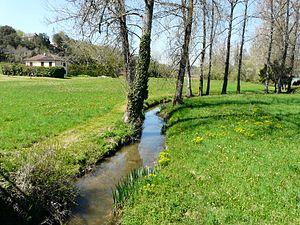
L'Énéa en amont du pont de la route départementale 47, Sainte-Nathalène, Dordogne, France.
Sainte-Nathalène est une commune française située dans le département de la Dordogne, en région Nouvelle-Aquitaine.
L'Énéa est un ruisseau français, affluent de la Dordogne, qui coule au sud-est du département de la Dordogne, en région Nouvelle-Aquitaine.